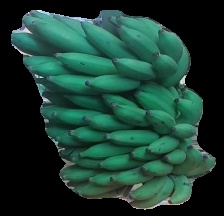
Variety: elakki-bale
Grade: grade2